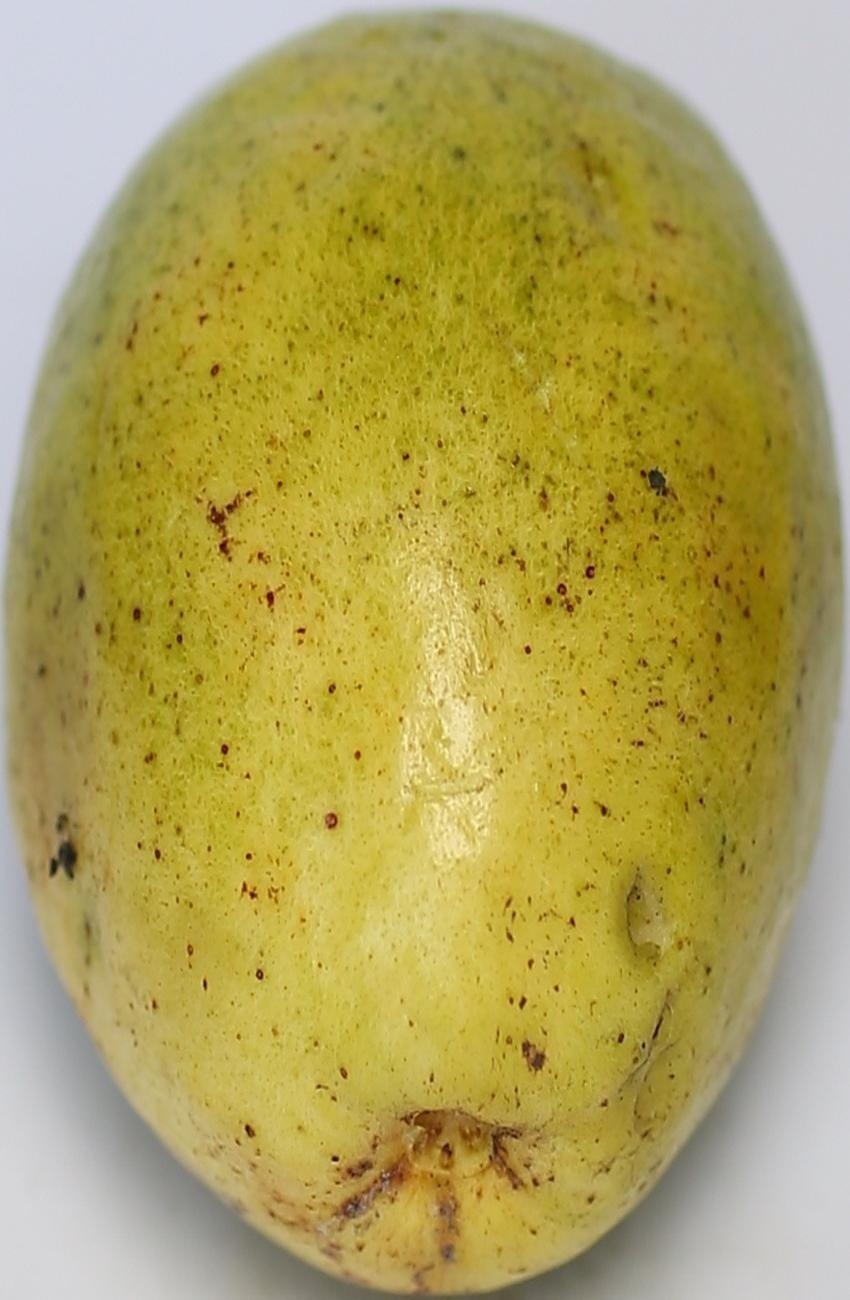
Maturity: mature-green
Variety: riyali